District Council of Belvidere

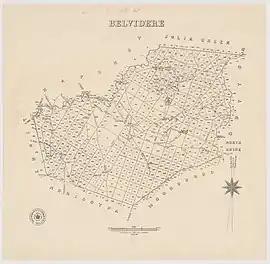
Hundred of Belvidere 1899

The District Council of Belvidere was a local government area in South Australia. It was created to provide local government in the Hundred of Belvidere on 13 December 1866 and combined into the District Council of Kapunda on 12 May 1932.